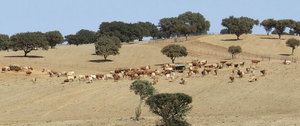
Le Portugal est un pays où l'élevage bovin joue un rôle mineur.